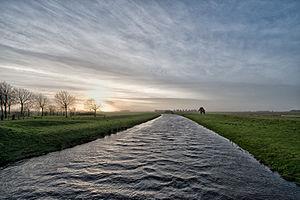
Arlå
Arlå i Nordfrisland, Sydslesvig
Arlå er en 37 km lang å i Sydslesvig, Tyskland. Åen munder ud i Vadehavet og udspringer sydøst for Solved på den slesvigske gest. Den passerer Fjolde, Arlevad og Hatsted Marsk og munder ved Holm Sil i Beltring Herred Kog ud i Nordsøen. Blandt bifloderne er Øster Å og Imme. Øster Å kommer fra egnen omkring Lyngsted i nord. Arlåens udmunding i Beltring Herred Kog bliver reguleret med en sluse og et samlebassin for at kunne beskytte baglandet mod stormflod.